Krasnoyarsk Krai

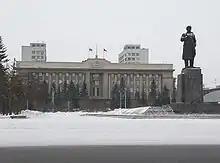
The seat of the oblast administration in the Revolution Square, 2005

According to archaeologists, the first people reached Siberia circa 40,000 BC. The Andronovo culture, a group of Bronze Age peoples, lived in the area around 2000–900 BC, the remains of which were discovered in 1914 near the village of Andronovo, Uzhursky District. The grave-mounds and monuments of the Scythian culture in Krasnoyarsk Krai belong to the 7th century BC and are some of the oldest in Eurasia. A prince's grave, the Kurgan Arshan, discovered in 2001, is also located in the krai.